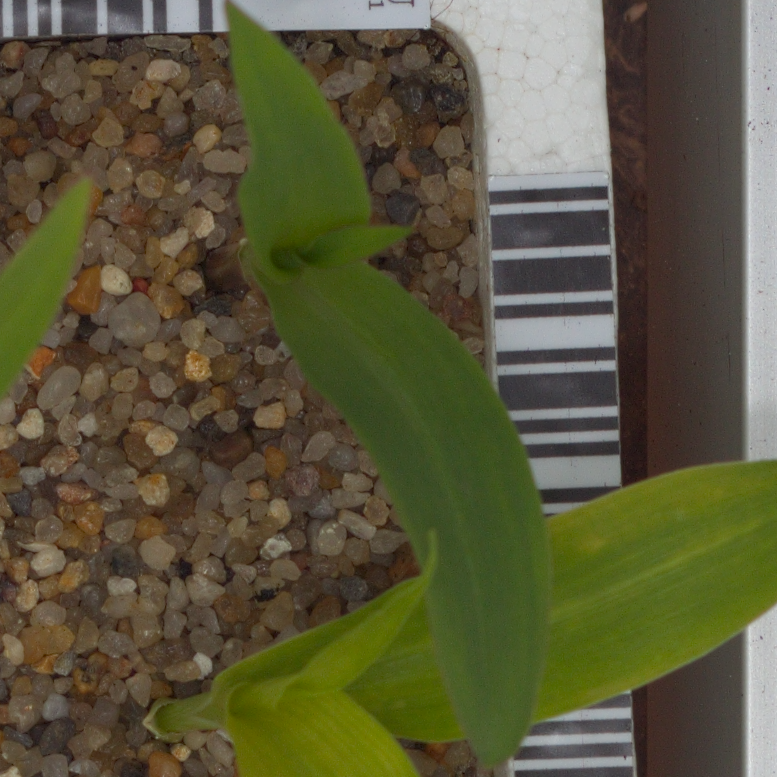
Label: maize